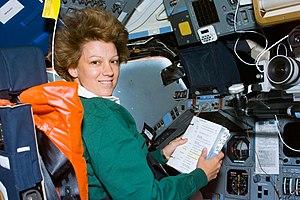
Eileen Marie Collins dite Mom, née le 19 novembre 1956 à Elmira, État de New York, est une astronaute américaine.